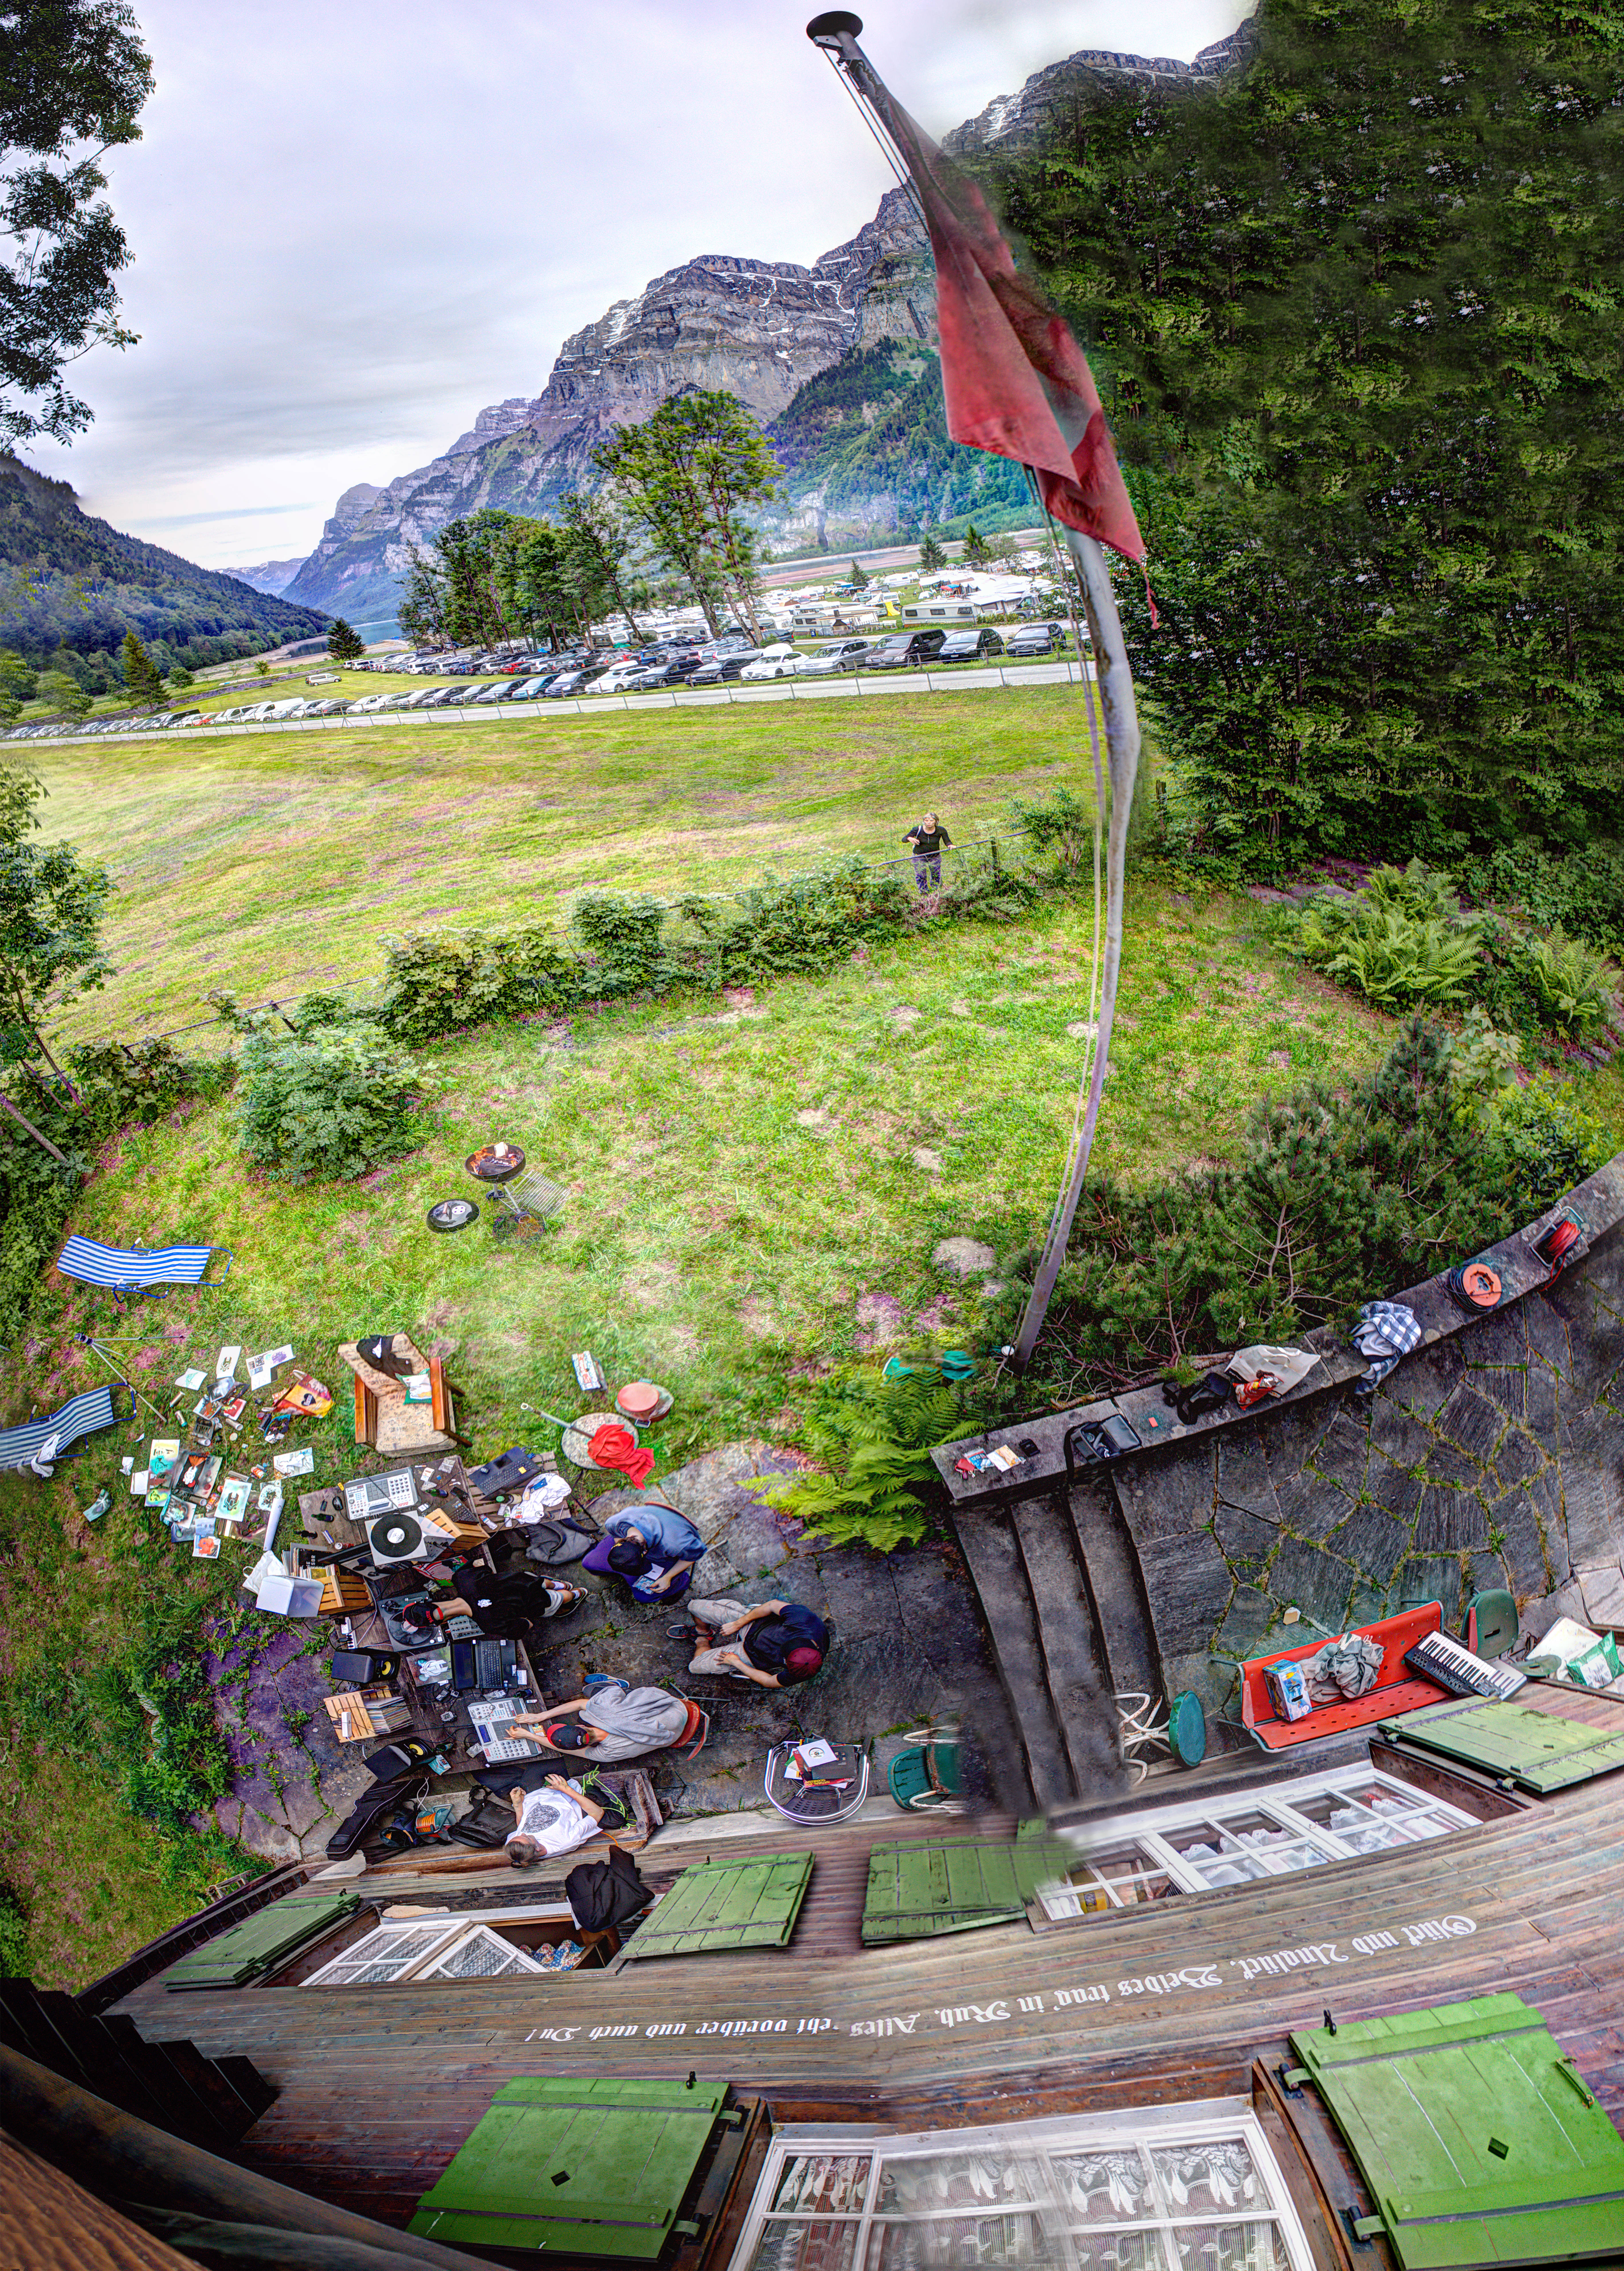
landscape, tree, water, nature, grass, mountain, plant, sky, hill, recreation, tourism, leisure, cool image, i, hill station